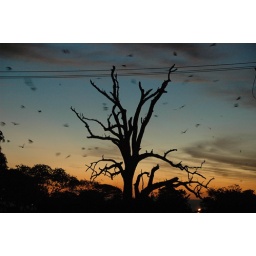
Bats flying off a dead tree in Malongo, Angola